Arti et Amicitiae

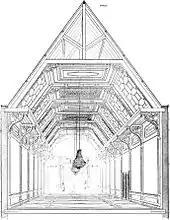
Plan for exhibition space, 1841.

It was decided by Napoleon Bonaparte that the art world always had to be operated and determined by the rulers. In the Art Academy of Delft non-artists made art policy. The ranks of Soziëteit aimed to create an effective counter-movement. The aim has always been to guarantee the sovereignty of society – which has been retained steadfastly to this day. This was, and still is today, above all the financial as an art policy. To increase the popularity of an advertising campaign for a statue of a very important son of the city – Rembrandt van Rijn – has been initiated.